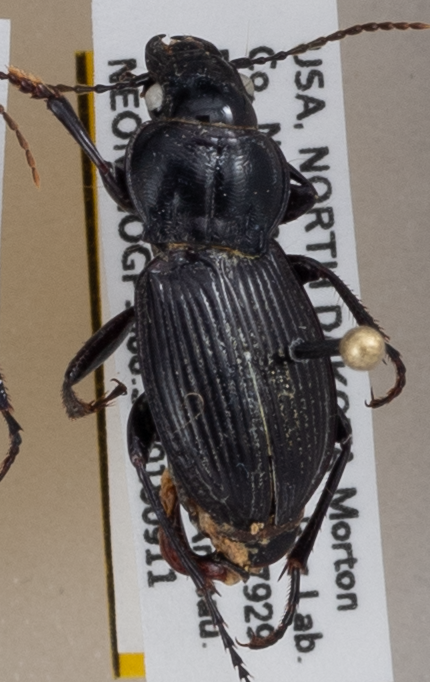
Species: Cyclotrachelus torvus
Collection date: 2018-09-11
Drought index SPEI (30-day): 1.084
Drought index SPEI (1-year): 0.54
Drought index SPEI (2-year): -0.018